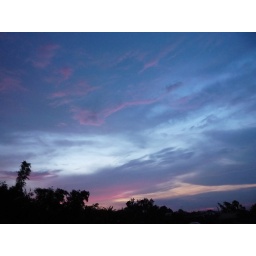
gray, blue and pink clouds over Calamba City Laguna Philippines